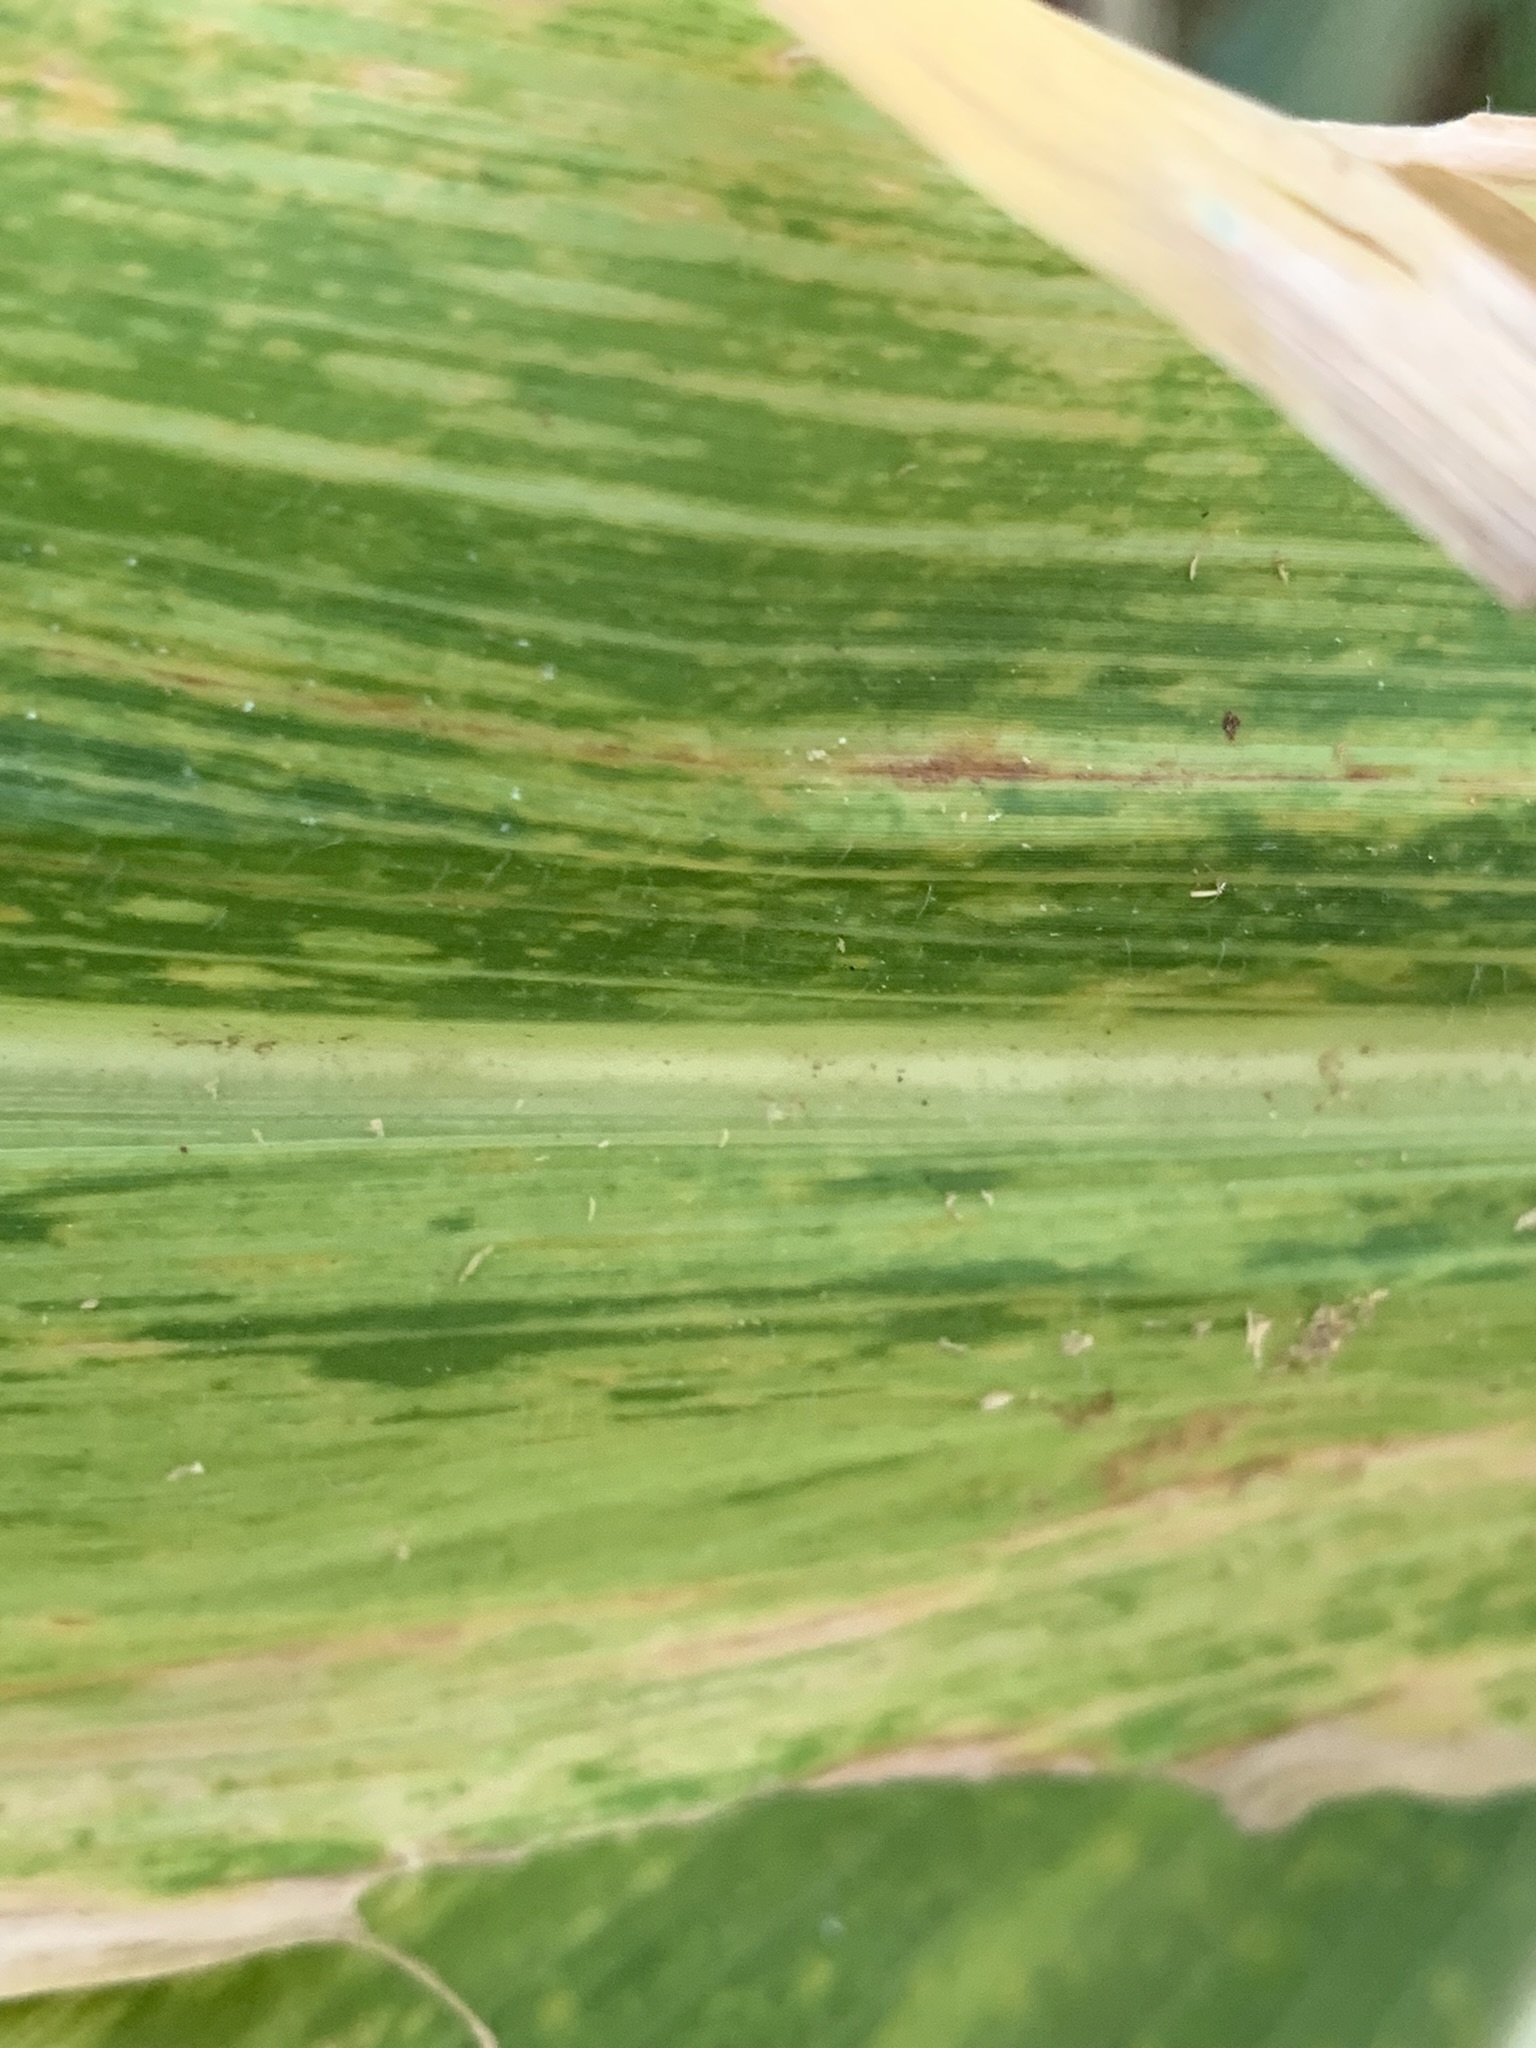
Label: MLN